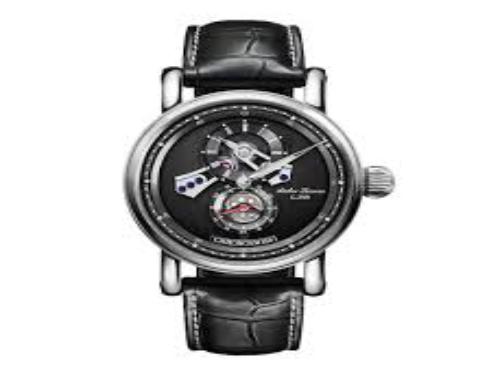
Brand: Chronoswiss-1
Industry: Electronic